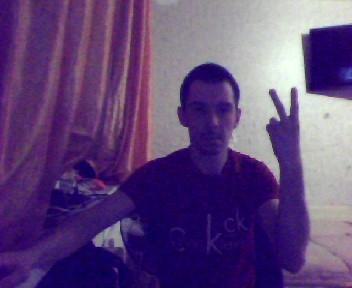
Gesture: peace_inverted